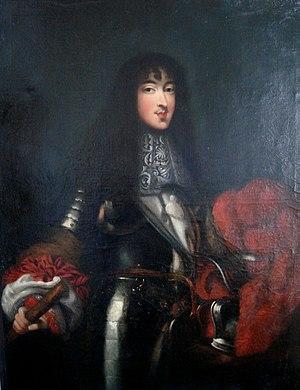
Portrait de Philippe d'Orléans, dit Monsieur
Le domaine national de Saint-Cloud, plus communément appelé parc de Saint-Cloud, est un parc situé sur les territoires des communes de Saint-Cloud, Marnes-la-Coquette et Sèvres dans le département des Hauts-de-Seine, près de Paris.